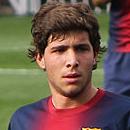
Age: 19